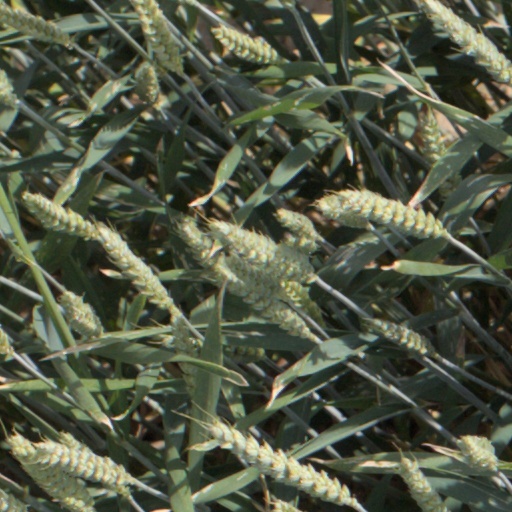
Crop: wheat